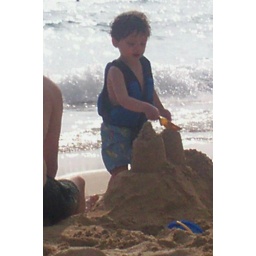
Building sand castles on the beach in Hawaii